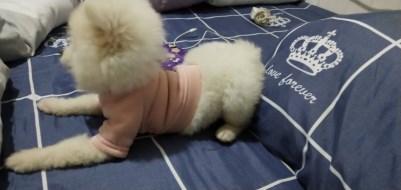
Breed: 1936-n000005-Pomeranian